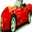
Label: automobile